Dolores Sucre

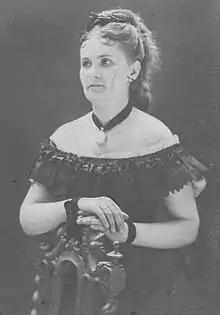
Dolores Sucre y Lavayén in 1870

Dolores Sucre y Lavayen was an Ecuadorian poet and descendant of Antonio José de Sucre. She was on a stamp in her home country.